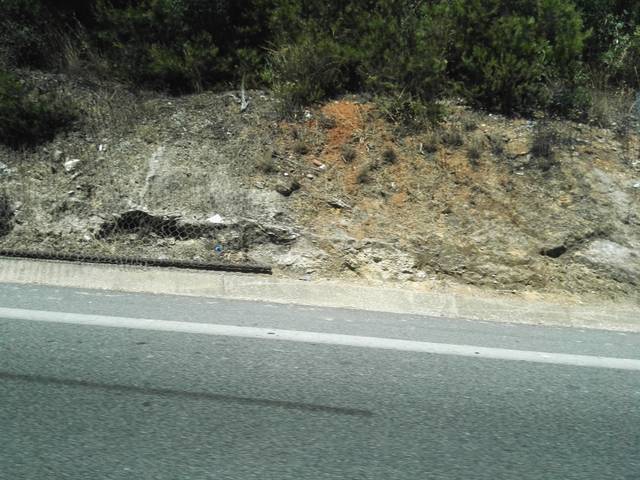
Region: Portugal
Coordinates: 38.725, -9.181